Billy Blyton, Baron Blyton

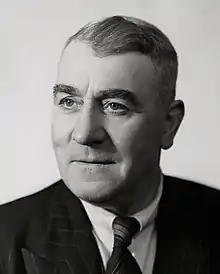
by Elliott & Fry, 1950

William Reid Blyton, Baron Blyton (2 May 1899 – 25 October 1987) was a British Labour Party politician who served as Member of Parliament (MP) for Houghton-le-Spring in the County of Durham from 1945 to 1964.